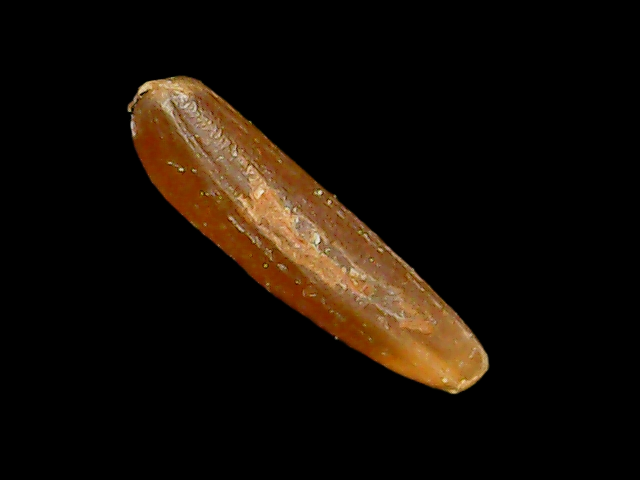
Rice variety: Binadhan20